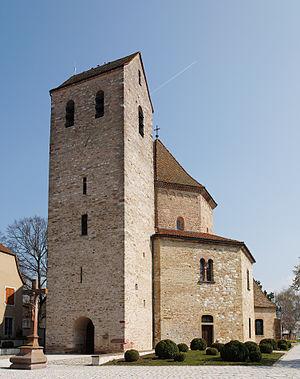
Le clocher de l'église romane de plan octogonal Saint-Pierre-et-Saint-Paul d'Ottmarsheim, Haut-Rhin, Alsace, France, basée sur le plan de la chapelle palatine d'Aix-la-Chapelle. Initialement une abbatiale, elle est consacrée par le pape Léon IX en 1049. Vue depuis l'ouest.
Ottmarsheim est une commune française de la région mulhousienne située dans le département du Haut-Rhin, en région Grand Est. Elle fait partie, depuis 2017, de la communauté d'agglomération de Mulhouse suite aux ajouts des communes de la Communauté de communes Porte de France Rhin Sud.